Danilo Dolci

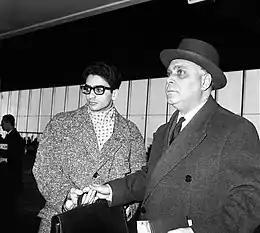
Bernardo Mattarella and his son Sergio Mattarella, the future president of Italy, in 1963

In the ensuing two-year trial, dozens of witnesses were heard and many documents were considered. When the Court refused to allow new evidence from witnesses, Dolci and Alasia decided that the trial was a travesty. They announced that under these circumstances they would no longer attempt to defend themselves. The remainder of the trial, therefore, took place with Dolci and Alasia absent from the courtroom. Dolci responded by broadcasting his opinions over a private radio station, which was promptly closed.